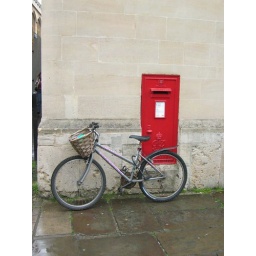
You're nobody in Oxford, unless you have a old bike with a basket